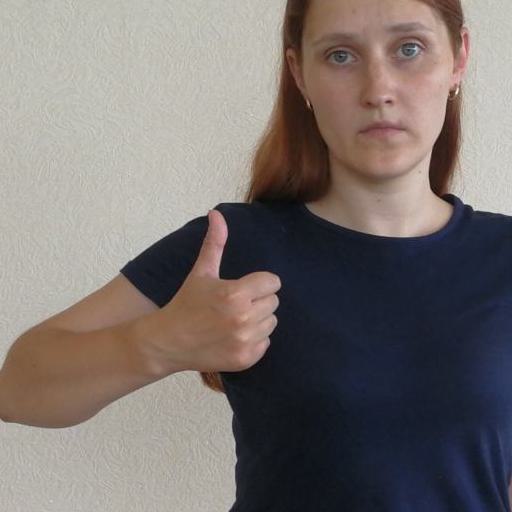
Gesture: like